Kids by the Dozen

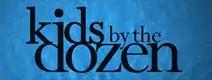
Official logo

Kids By The Dozen is a reality television series about large families. The series was produced by Powderhouse Productions.